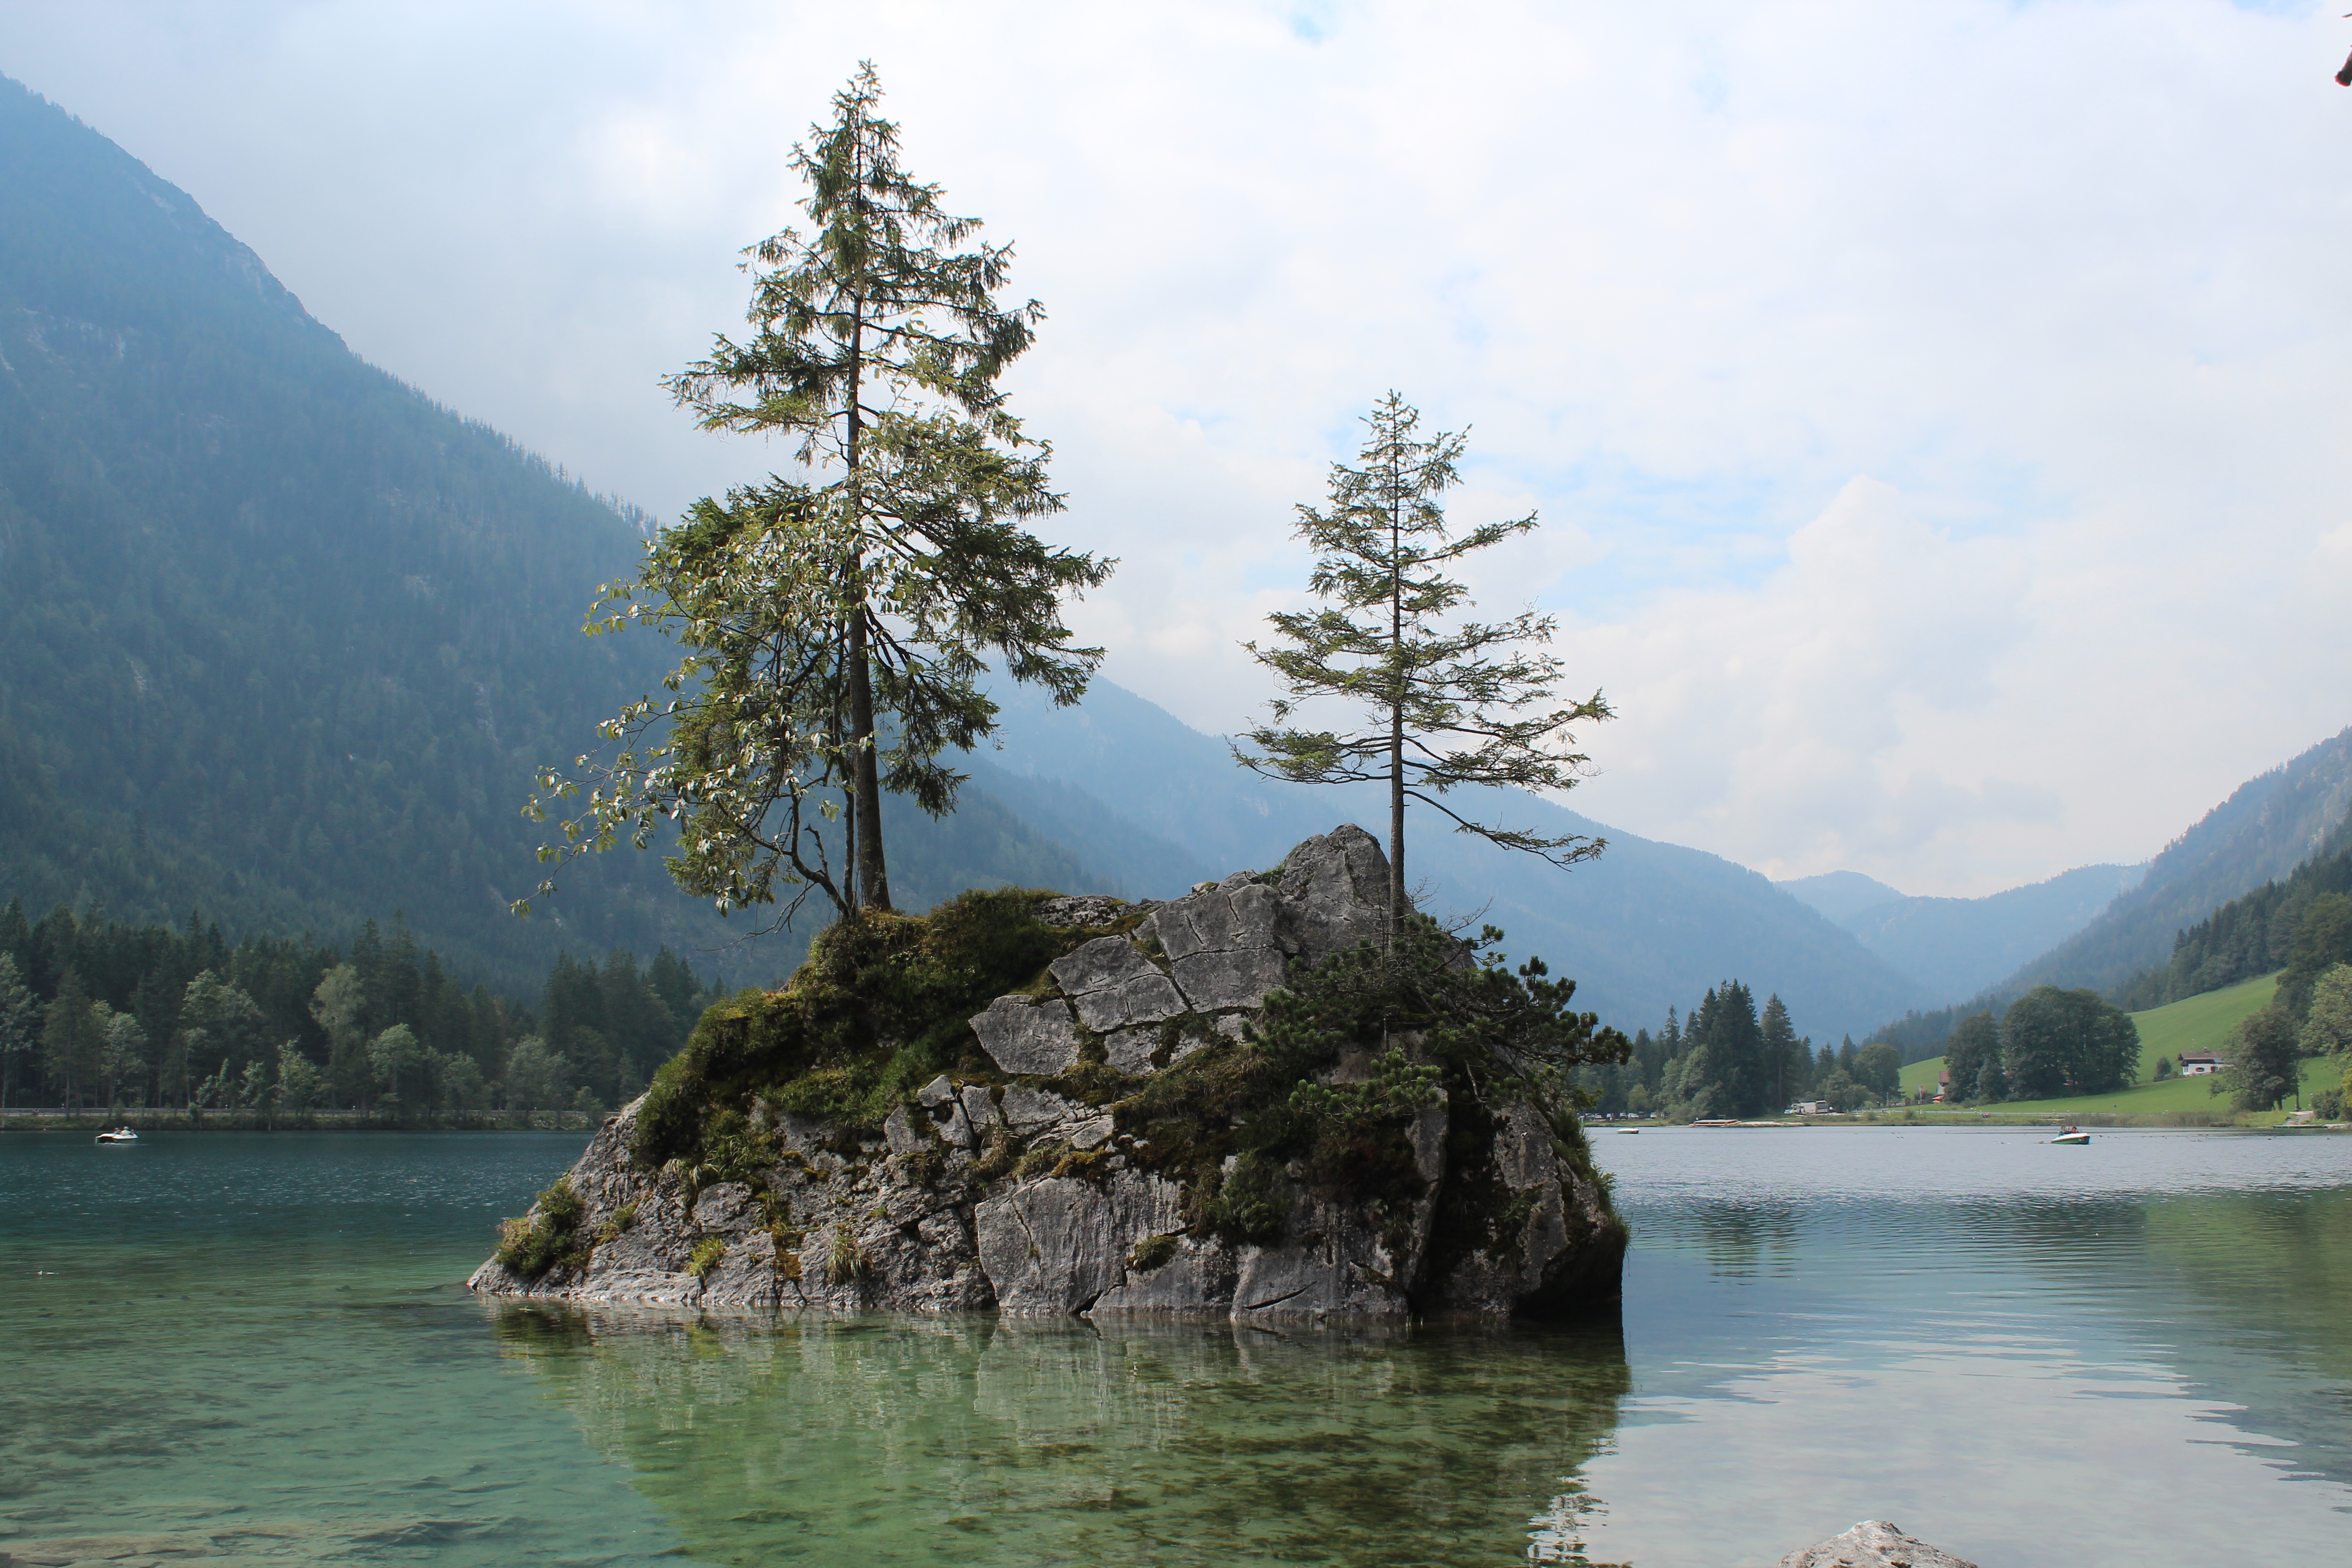
landscape, water, nature, rock, wilderness, mountain, lake, river, mountain range, bay, island, fjord, rest, reservoir, body of water, trees, clear water, bavaria, loch, waters, berchtesgaden, landform, hintersee, geographical feature, mountainous landforms